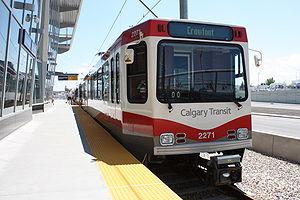
Cet article contient la liste de réseaux de métros légers du monde.